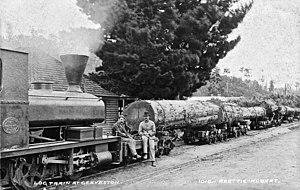
La déforestation en Australie est le processus de destruction des forêts qui se déroule en Australie depuis l'arrivée des premiers colons et l'introduction de l’agriculture extensive. Environ 13 % de la végétation d'origine a disparu depuis cette époque et des espèces comme le koala se trouvent menacées par la disparition de leur habitat. Elle prend cependant des formes et des temporalités différenciées selon les États, de l’élevage intensif de bovins dans le Queensland à l’exploitation de l'eucalyptus en Tasmanie. Les mesures politiques varient également d'une région à l'autre, même si des mouvements écologistes prennent une part active au débat dans l’espace public.